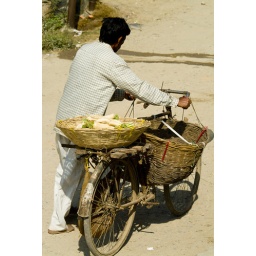
A man pushes his bicycle with baskets for produce on street in Kathmandu, Nepal